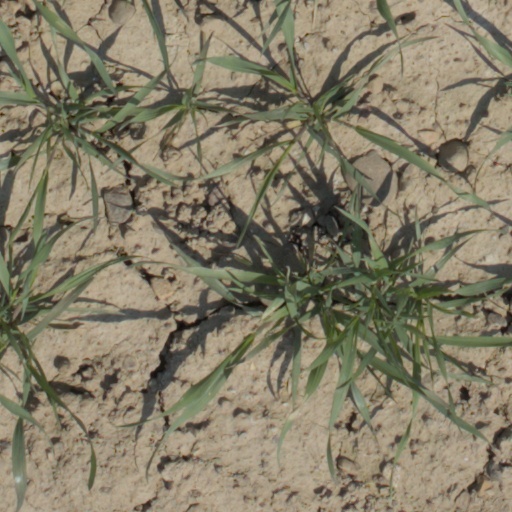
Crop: wheat